Kobato Station

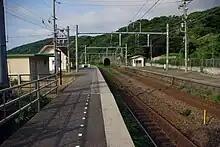
The platforms, July 2009

Kobato Station has two opposed side platforms serving two tracks. The platforms are connected by an underground passageway. The station is unattended.